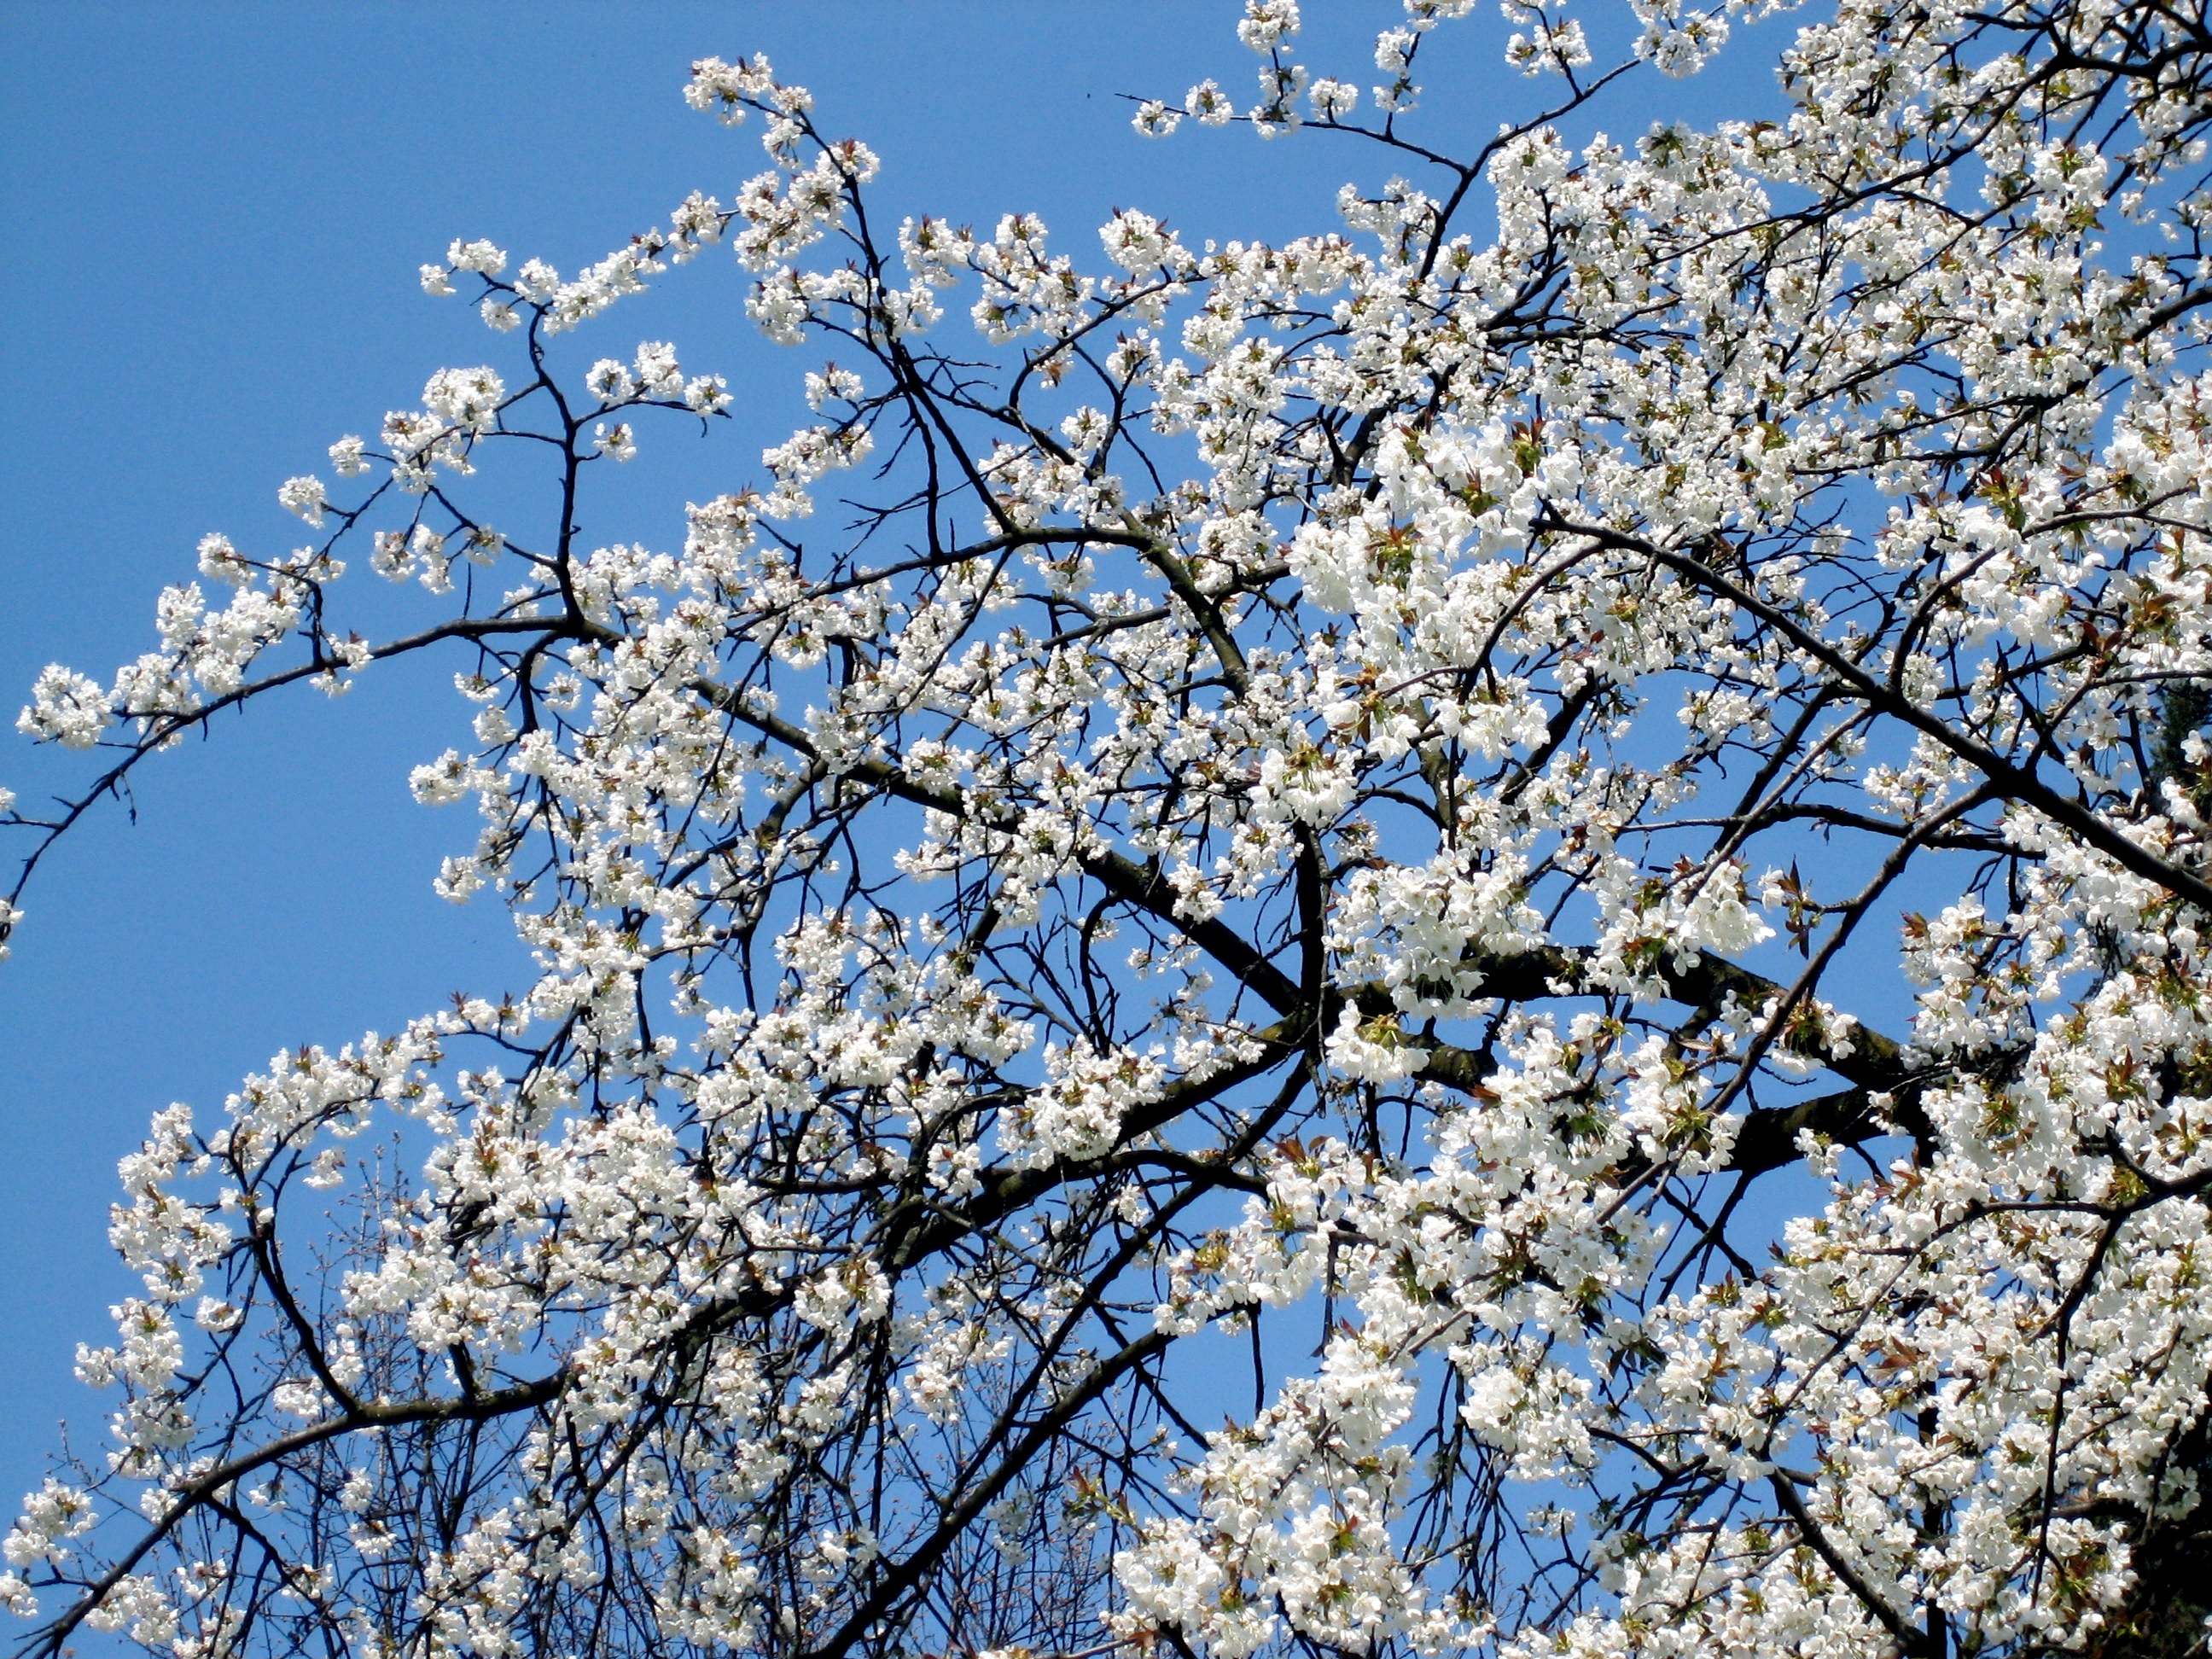
branch, blossom, plant, white, flower, bloom, spring, produce, cherry blossom